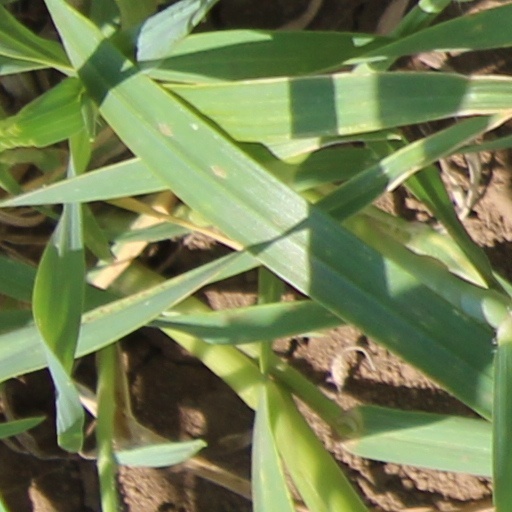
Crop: wheat